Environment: real
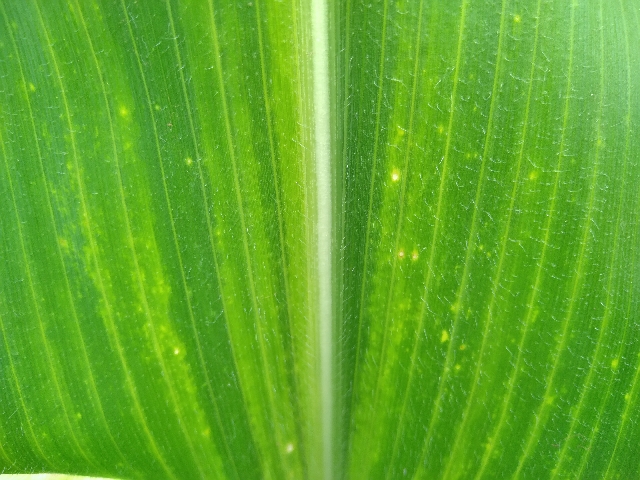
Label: lethal_necrosis